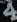
Number: 4